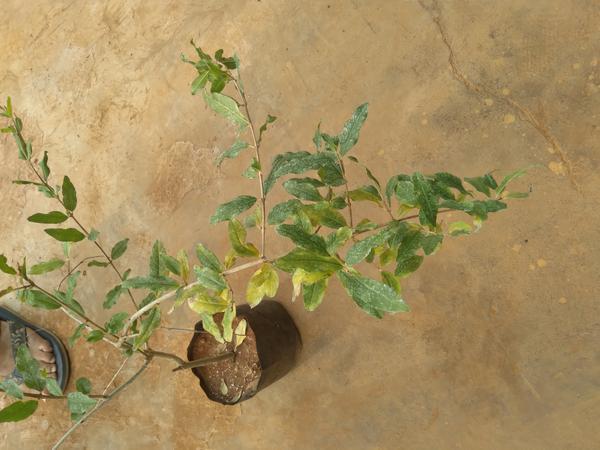
Plant: Pomegranate